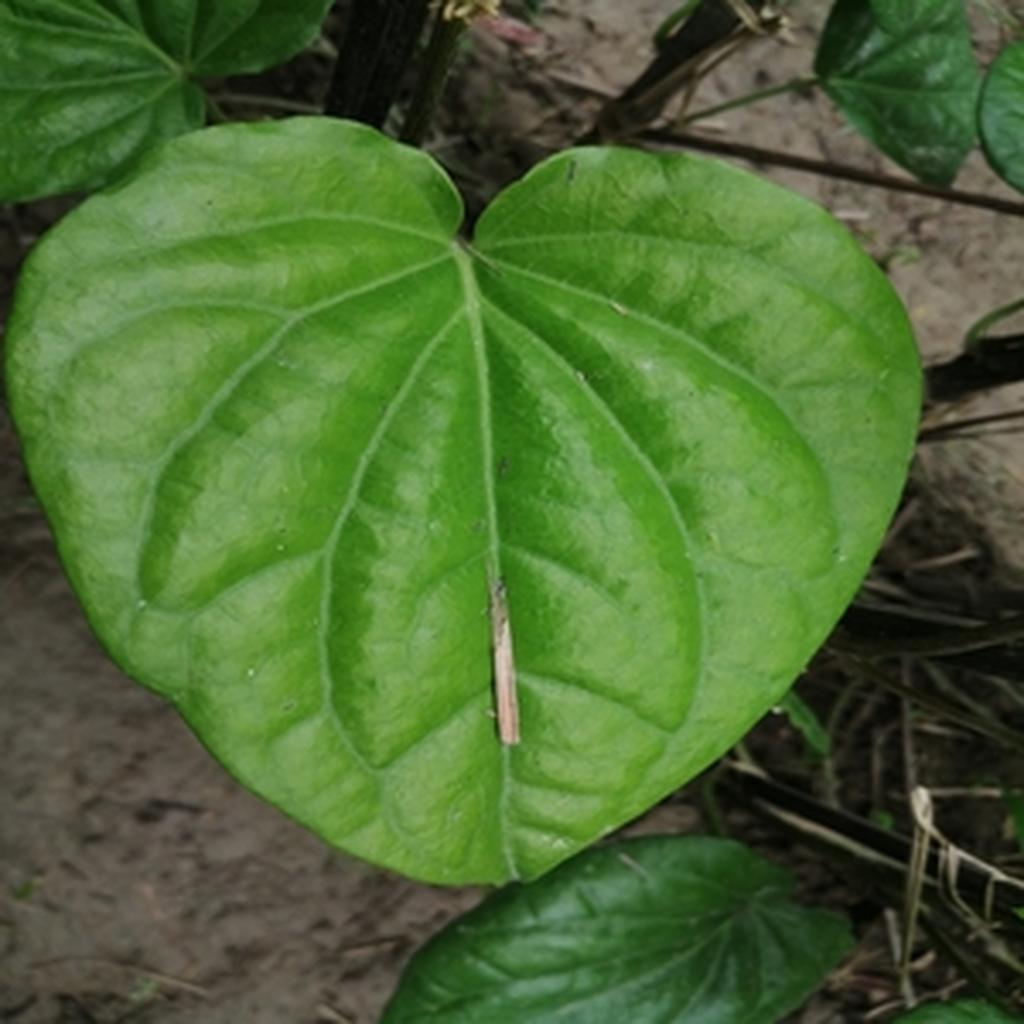
Label: Healthy_Leaf